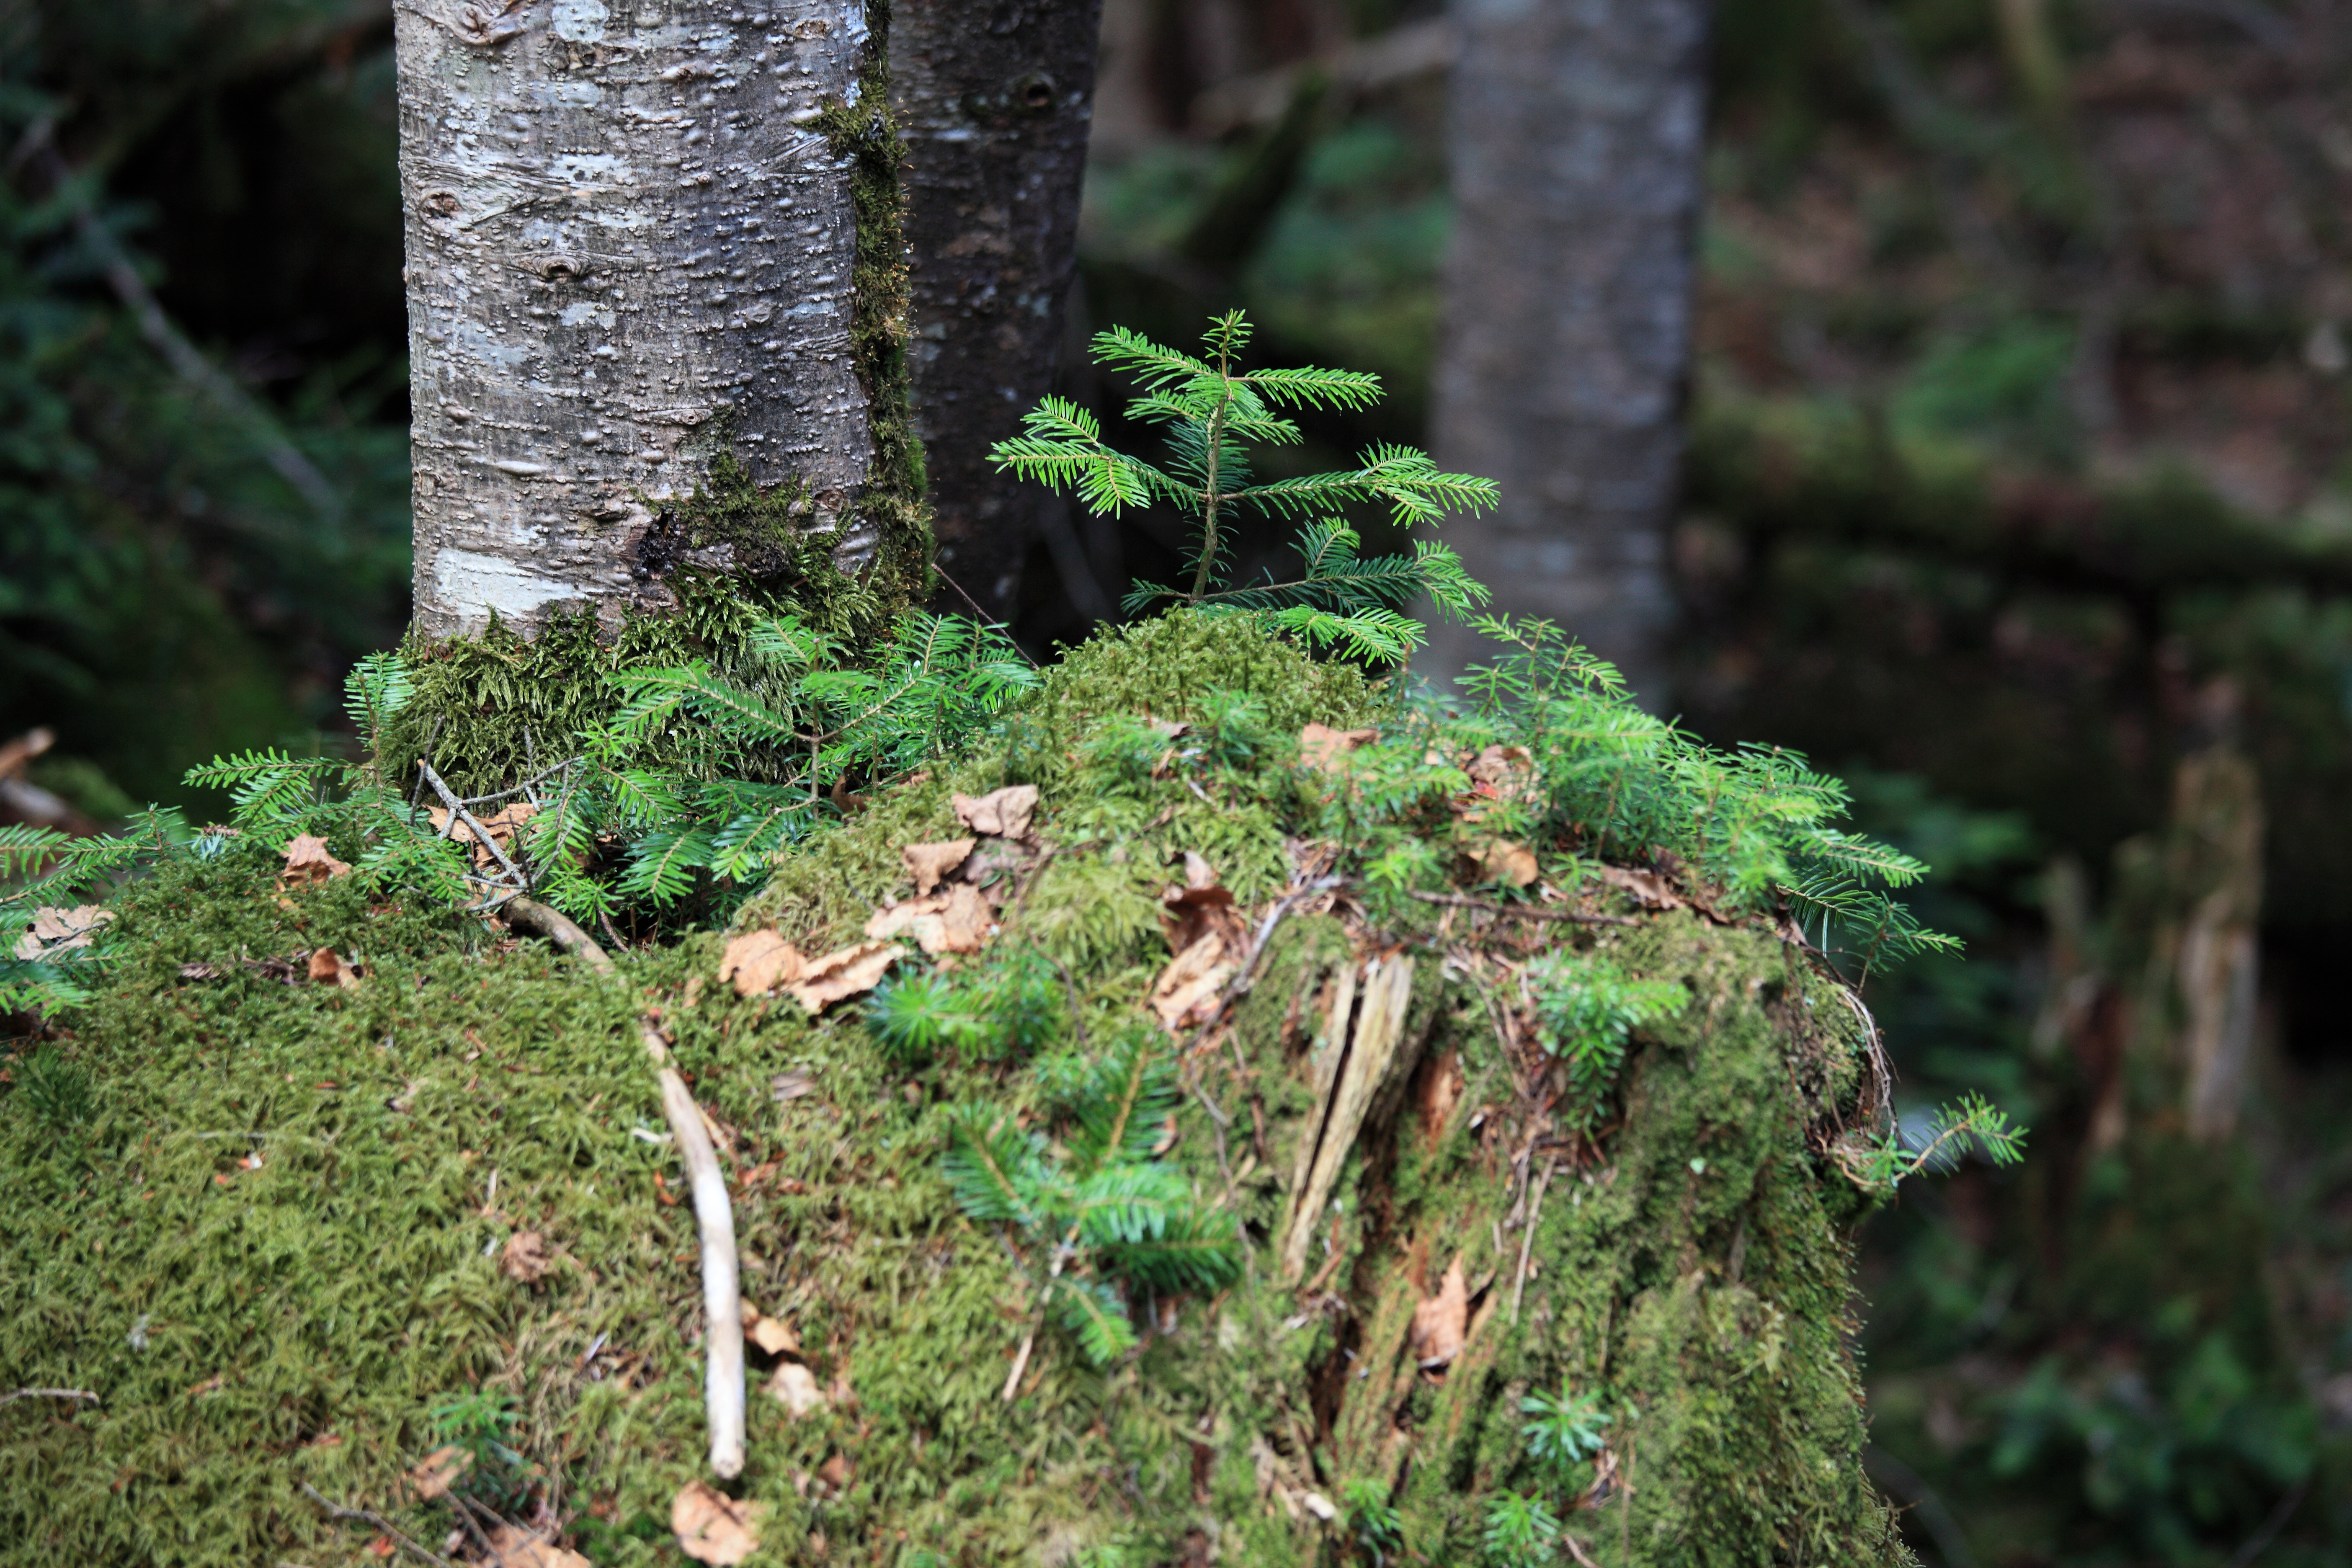
tree, forest, branch, plant, leaf, flower, trunk, moss, green, high, botany, fir, flora, conifer, spruce, rainforest, deciduous, 5d, hires, woodland, habitat, tone, markii, ecosystem, hi, res, resolution, gunma, katashina, old growth forest, natural environment, woody plant, temperate coniferous forest, land plant, non vascular land plant